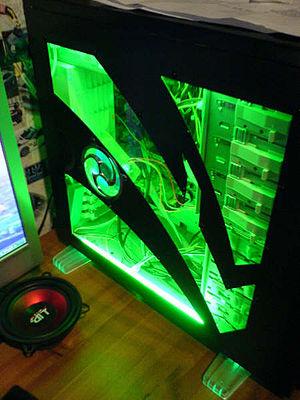
Un PC prétuné egalement comportant 2 néons vert et divers ventilos à LED vertes
Le Tuning PC désigne l'ensemble des ajouts et décorations, tant internes au boîtier qu'externes, visant à changer l'apparence et l'habillage d'un ordinateur personnel. Il consiste généralement à ajouter des néons, LED, plastiques translucides ainsi que de la peinture, diverses formes de décoration, etc., afin de rendre le PC agréable à l'œil pour son utilisateur en fonction de ses goûts. Le modding sert aussi a rendre le pc silencieux avec des kits anti-vibration et de suspension pour les disques dur lecteurs... Dans ses formes les plus récentes, le modding est passé des néons et des leds aux décorations plus sobres et des matériaux plus nobles comme l'aluminium, le cuivre, le carbone, le plastique ou même encore le cuir.